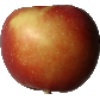
Label: braeburn_apple